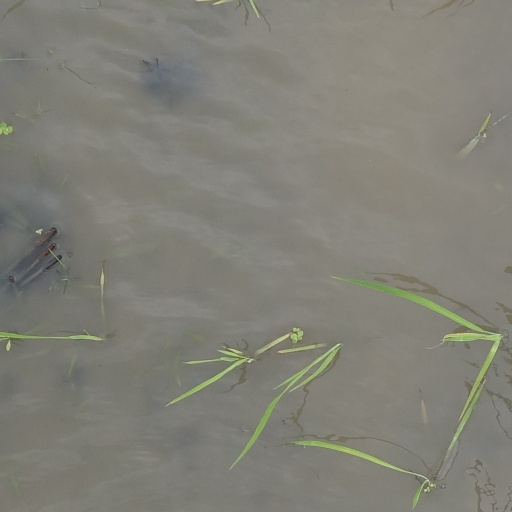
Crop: rice